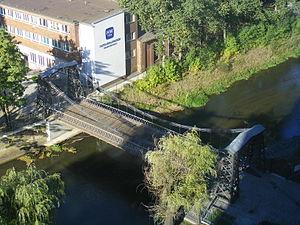
Le pont suspendu d'Ozimek est un pont de Ozimek. Il est construit entre 1823 et 1827, pour enjamber la Mała Panew.
Cette liste de ponts de Pologne présente les ponts remarquables de Pologne, tant par leurs caractéristiques dimensionnelles, que par leur intérêt architectural ou historique.